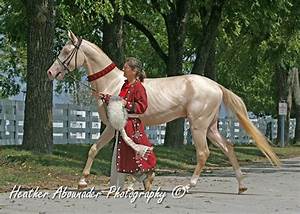
Label: horse